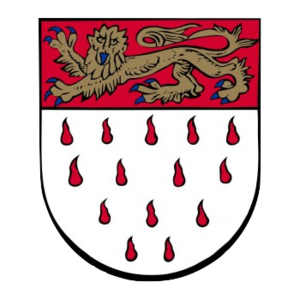
Chartres est une commune française, préfecture du département d'Eure-et-Loir, dans la région Centre-Val de Loire. La ville se situe à environ quatre-vingt-dix kilomètres de Paris. Elle est surnommée « Capitale de la lumière et du parfum ».